Campo de Criptana

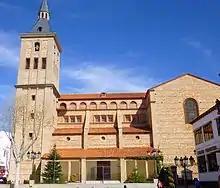
Iglesia de Nuestra Señora de la Asunción

A modern church, opened in 1958. The building was erected on the site of the 16th century church, which burned in 1936, during the Spanish Civil War.